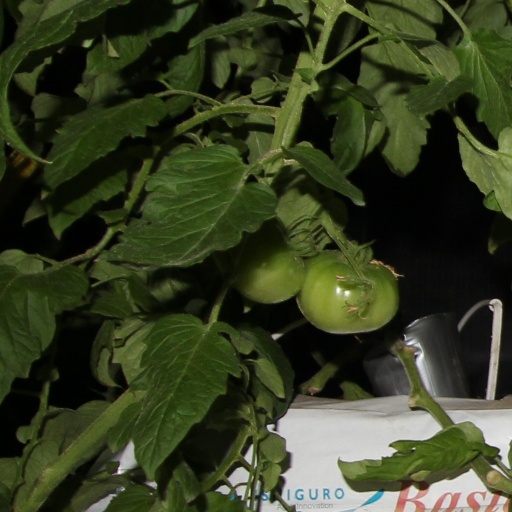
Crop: tomato